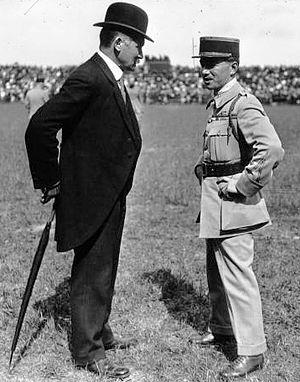
Albert Lebrun, en tant que ministre du Blocus, s'entretenant avec René Fonck en 1918.
Albert Lebrun, né le 29 août 1871 à Mercy-le-Haut et mort le 6 mars 1950 à Paris, est un homme d'État français. Il est président de la République française du 10 mai 1932 au 11 juillet 1940.